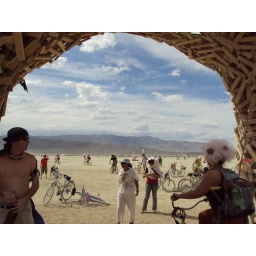
taken from under the man out towards the center of black rock city.